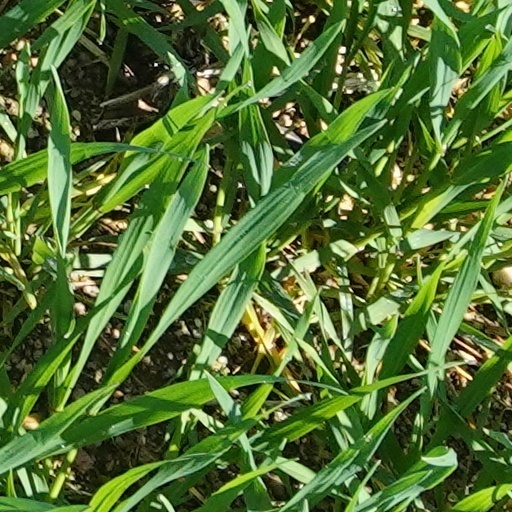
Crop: wheat